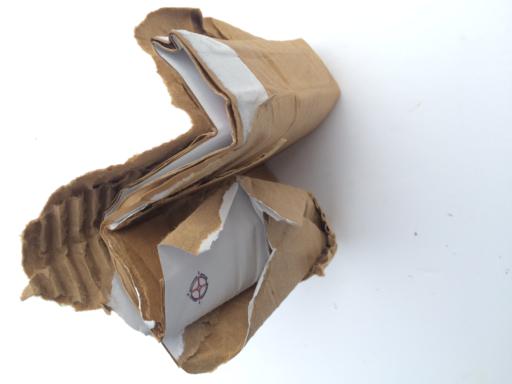
Label: cardboard